MacDonald River (Côte-Nord)

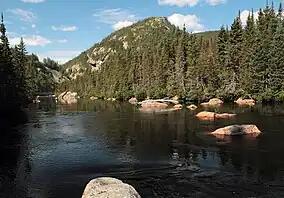
Section of the river

It is just south of Lake Larry, in the southeast of the proposed Lake Walker National Park.